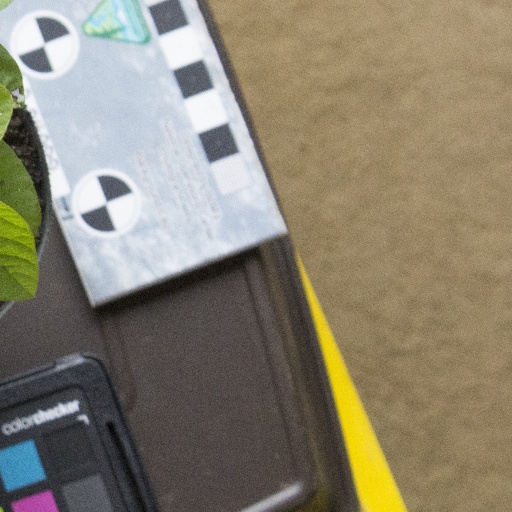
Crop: soybean